Putri Nony Lovyta

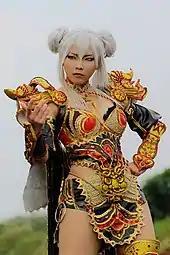
Yukitora Keiji as Asta

Yukitora became involved in cosplay after contacting other anime and video game enthusiasts. Encouraged by her friends, she started cosplaying in 2009 at the age of 11, joining various competitions in Jakarta. Her first cosplayed character was a Seth Nightroad from Trinity Blood at Animax Cosplay Competition 2010. She won first place in the WCG Cosplay Competition 2010 Category Anime / Manga as Seth Nightroad from Trinity Blood. being featured on the cover of Issue 170 of ANIMONSTAR a Manga Magazine in the Indonesia. Since then, she cosplayed a series of characters from over 40 anime, movie and video game titles including: Dead or Alive 5 Last Round, Dead or Alive Xtreme 3, K Project, and , As a multi-awarded cosplayer, she is appearing at conventions and judging competitions locally and abroad. She started judging at the age of 14.